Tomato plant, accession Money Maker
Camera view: tilt-top (135 deg); turntable rotation: 270 degrees
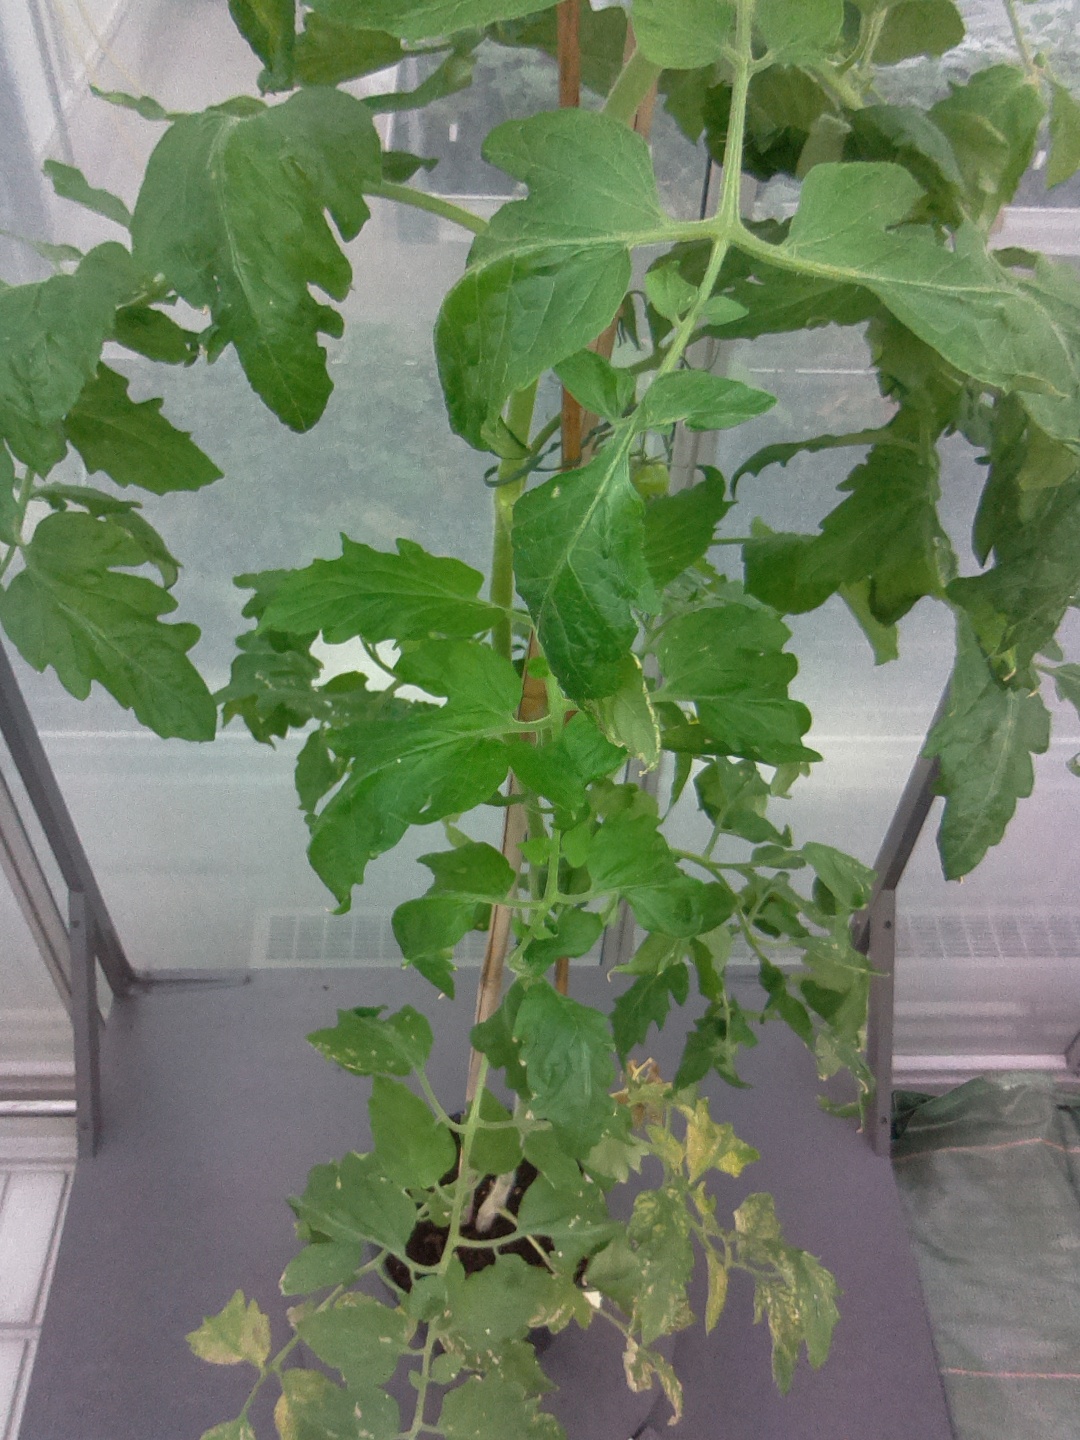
BBCH growth stage 71: 10%-20% of final fruit size